Sacramento Northern Railway

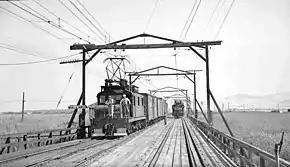
Tracks at Mallard,

The SN received its first diesel locomotives in 1941 and this began its process of de-electrification. All electric operation ceased in 1965 at Yuba City after which the railway operated as a dieselized freight subsidiary of the Western Pacific. Trackage was abandoned over the years, especially that which duplicated routes on other railroads. The SN name ceased to exist with the WP's acquisition by the Union Pacific in 1983.